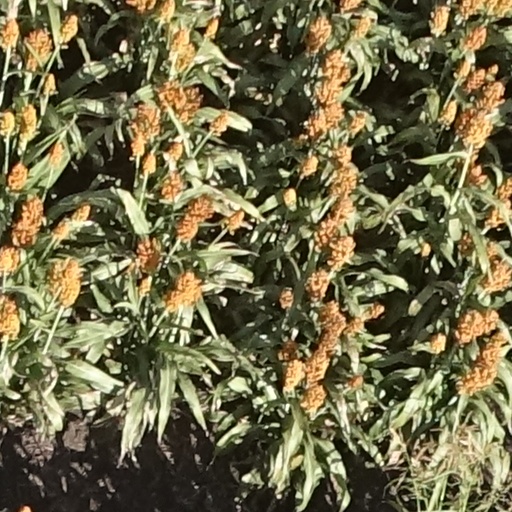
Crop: sorghum